Google Doodle

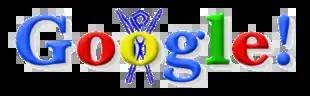
Google logo with Burning Man symbol behind the second O

A Google Doodle is a special, temporary alteration of the logo on Google's homepages intended to commemorate holidays, events, achievements, and historical figures. The first Google Doodle honored the 1998 edition of the long-running annual Burning Man event in Black Rock City, Nevada, and was designed by co-founders Larry Page and Sergey Brin to notify users of their absence in case the servers crashed. Early marketing employee Susan Wojcicki then spearheaded subsequent Doodles, including an alien landing on Google and additional custom logos for major holidays. Google Doodles were designed by an outside contractor, cartoonist Ian David Marsden until 2000, when Page and Brin asked public relations officer Dennis Hwang to design a logo for Bastille Day. Since then, a team of employees called Doodlers have organized and published the Doodles.